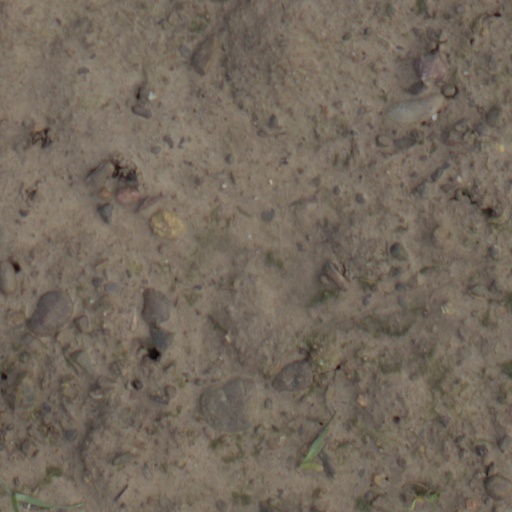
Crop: wheat